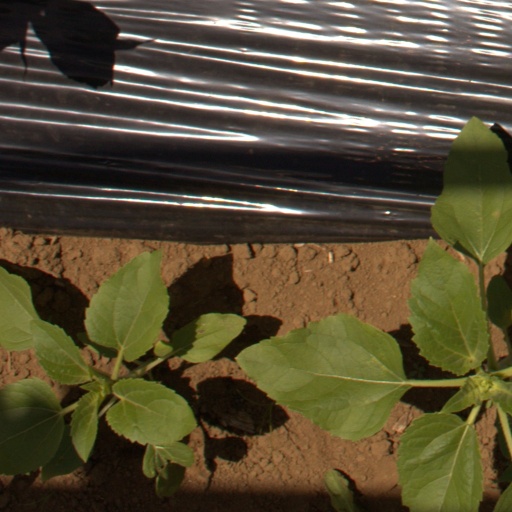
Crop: Jerusalem artichoke